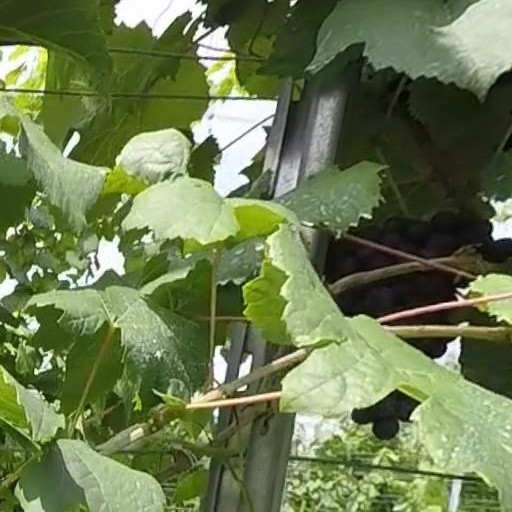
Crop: grape